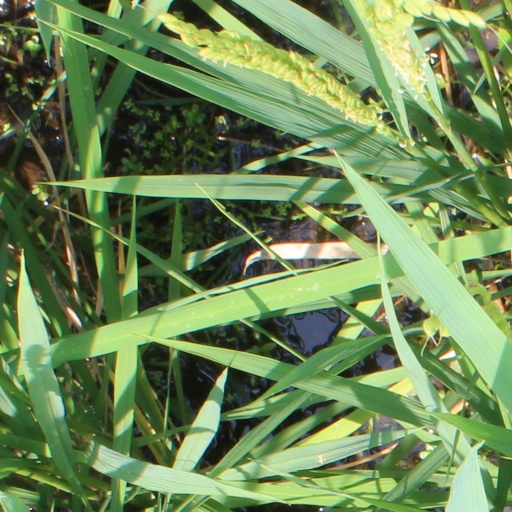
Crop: rice